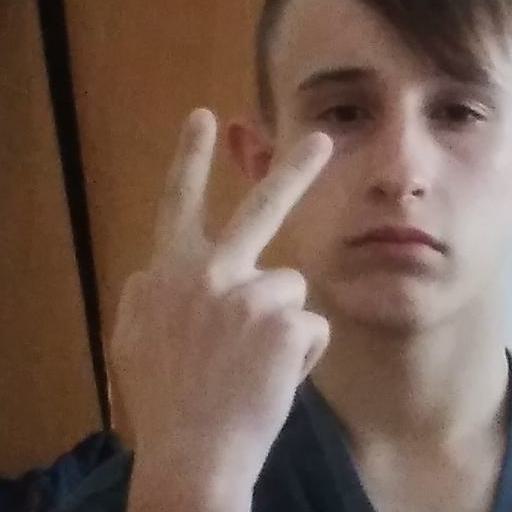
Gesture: peace_inverted